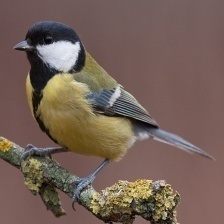
Species: PARUS MAJOR
Scientific name: PARUS MAJOR
ImageNet parent category: chickadee